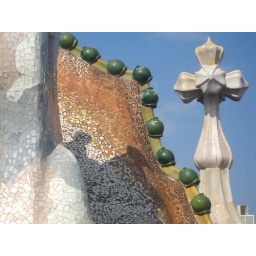
Gaudi building in Barcelona, mosaic detail on the roof